Love (2012 film)

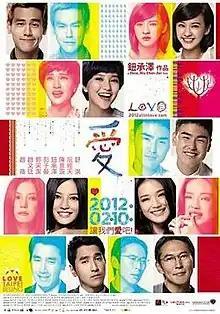
Taiwan poster

Love is a 2012 Taiwanese-Chinese romance film directed and cowritten by Doze Niu. It stars Zhao Wei, Shu Qi, Mark Chao, Ethan Juan, Eddie Peng, Amber Kuo, Ivy Chen and Doze Niu. "Love" premiered in the Panorama section of the 62nd Berlin International Film Festival. The film features an ensemble cast, with the stories revealed to be interwoven as the plot progresses.